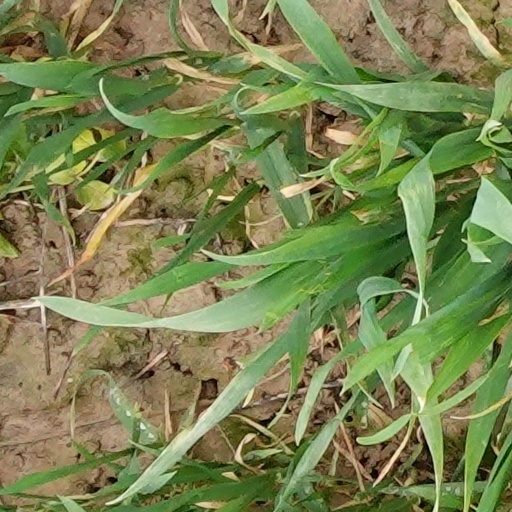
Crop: wheat